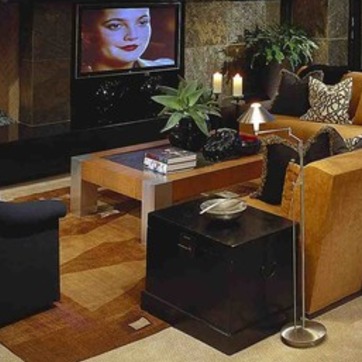
Material: wood